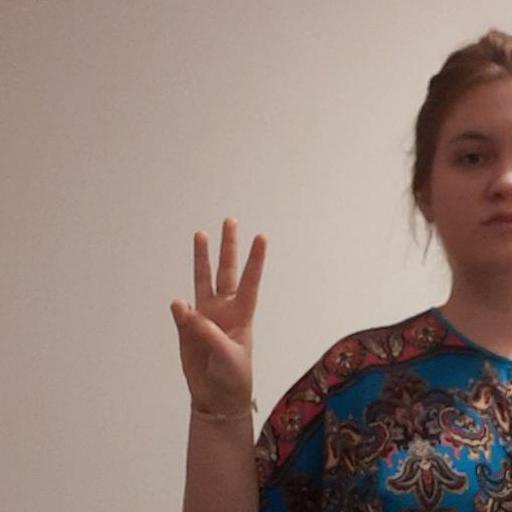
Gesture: three